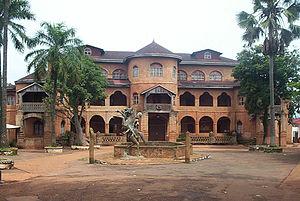
Le royaume Bamoun, situé dans les montagnes de l'ouest du Cameroun, a forgé son unité au cours des sept siècles d’existence du royaume. Le roi des Bamouns est de la dynastie de Nchare Yen, venue de Rifum. Les croyances religieuses en vigueur dans cette région sont aujourd’hui l’islam, venu du nord, et le christianisme, venu du sud.
Foumban est une commune du département du Noun dans la Région de l'Ouest au Cameroun. Foumban est également une ville du Cameroun située à 70 km au nord-est de Bafoussam. C'est le chef-lieu du département du Noun. Considérée par les Camerounais comme la Cité des arts, Foumban est la capitale du Royaume Bamoun.